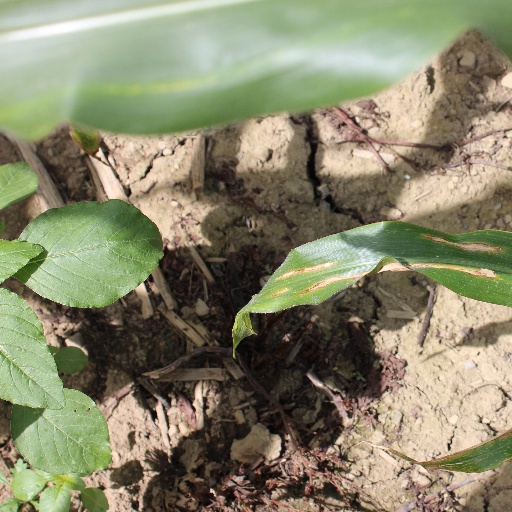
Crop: maize; corn